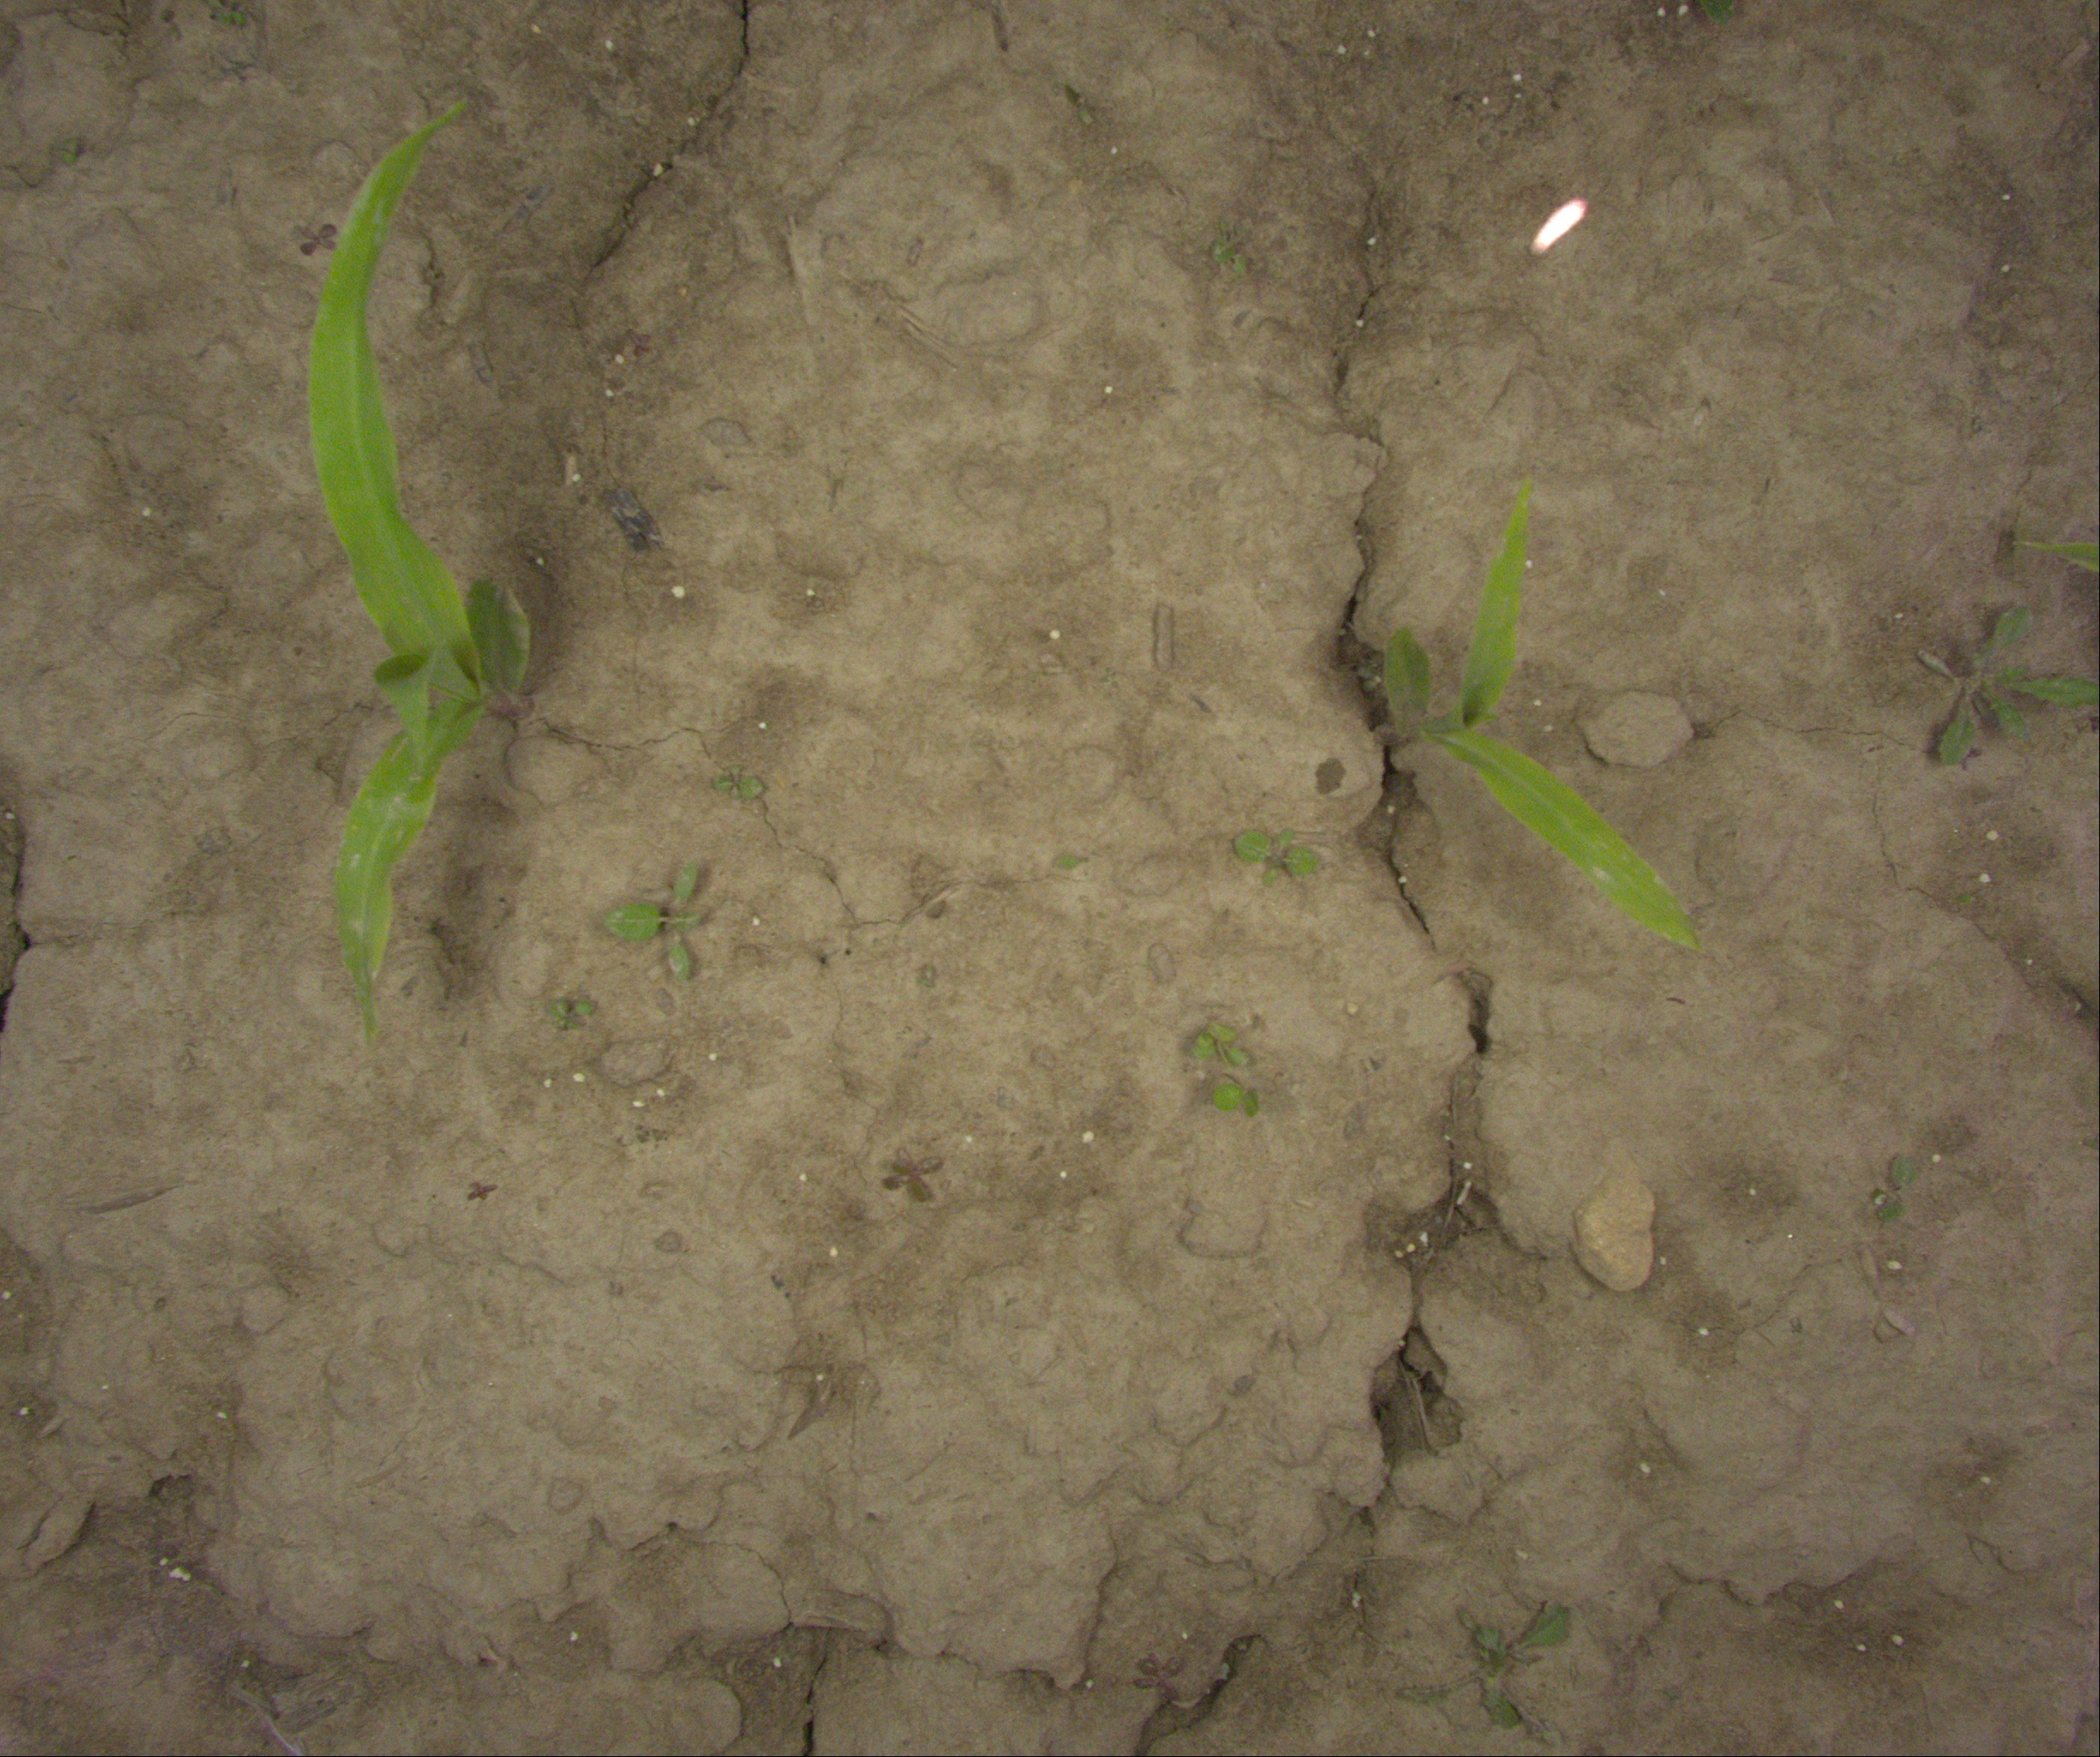
Crop: maize
Objects: maize, maize, stem_maize, stem_maize